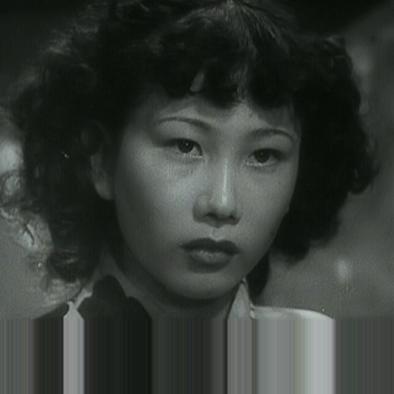
Age: 15